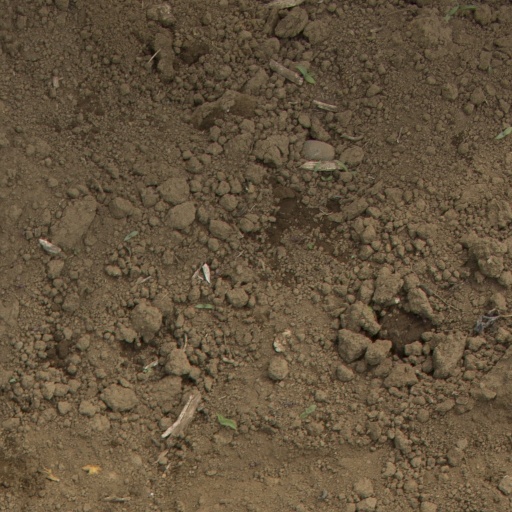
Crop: Jerusalem artichoke